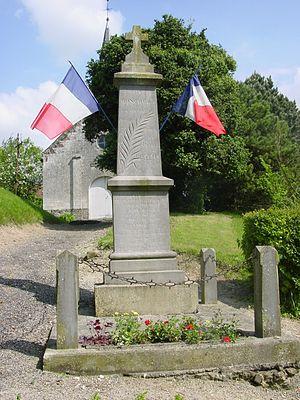
Monument aux morts de Monchel-sur-Canche
Monchel-sur-Canche est une commune française située dans le département du Pas-de-Calais en région Hauts-de-France.